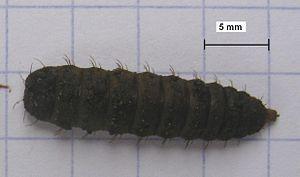
Hermetia Illucens (Mouche soldat noire). Larve au sixieme stade (dernier).
Hermetia illucens, la mouche soldat noire, est une espèce d'insectes diptères, une mouche de la famille des Stratiomyidae, de la sous-famille des Hermetiinae et du genre Hermetia.